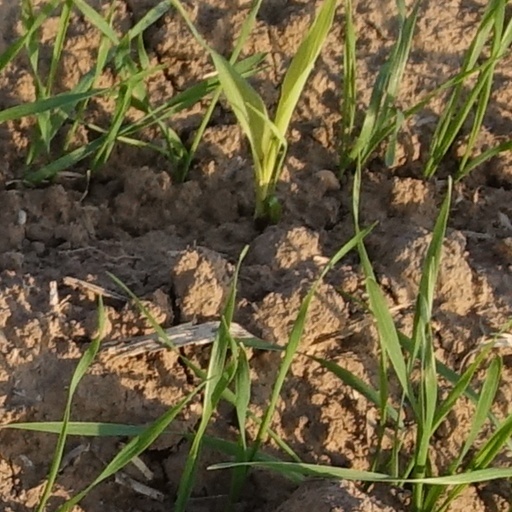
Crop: wheat